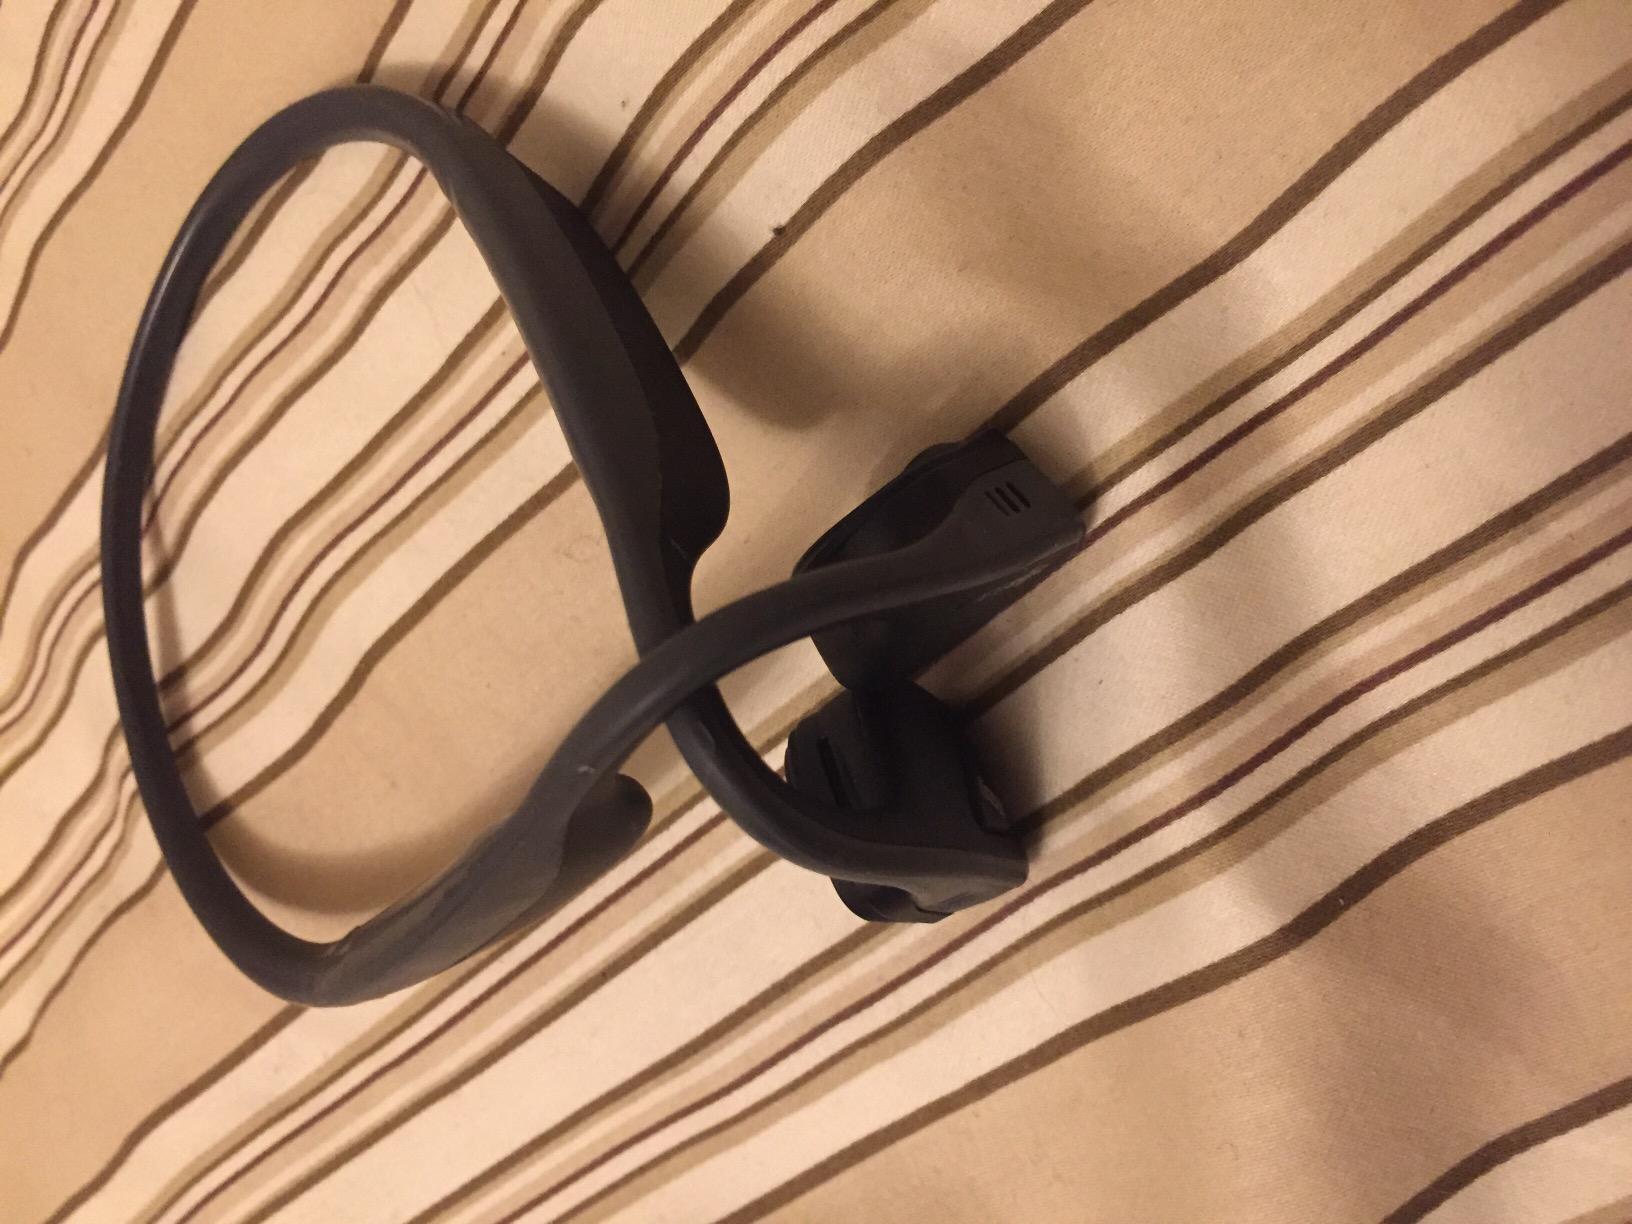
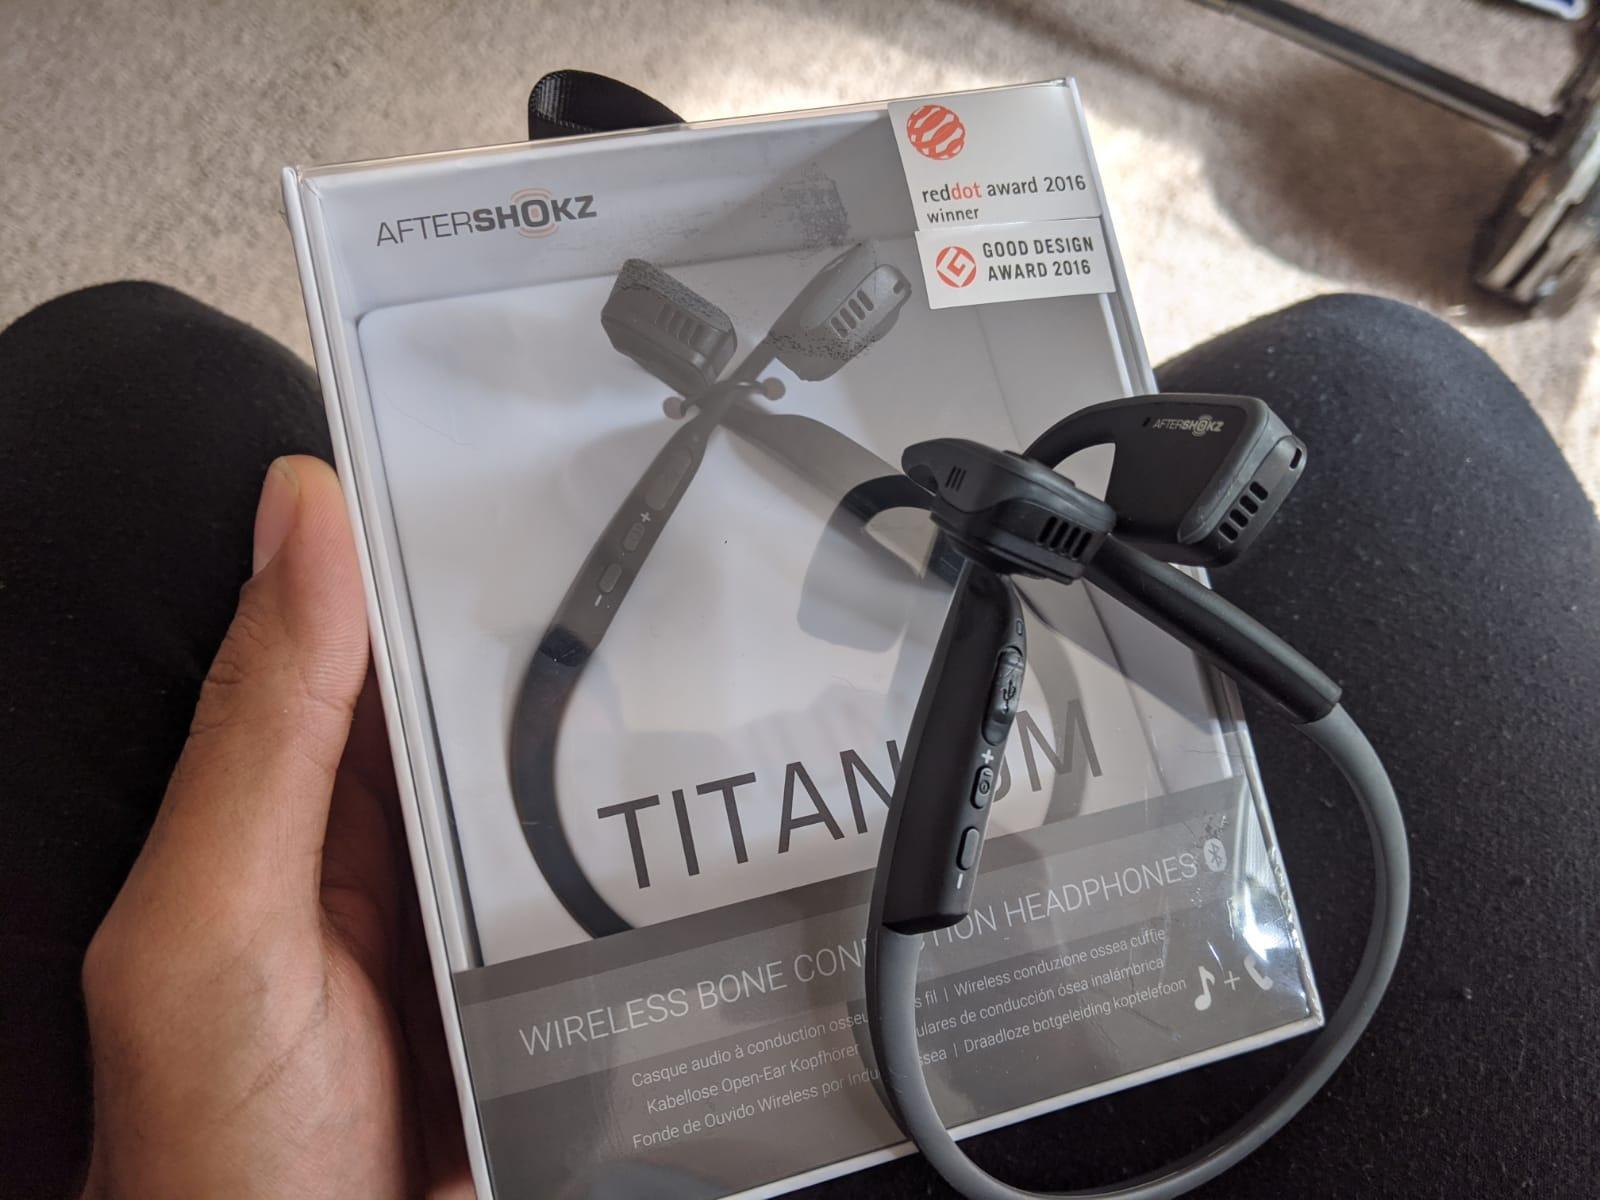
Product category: headphones
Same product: yes